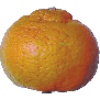
Label: mandarine